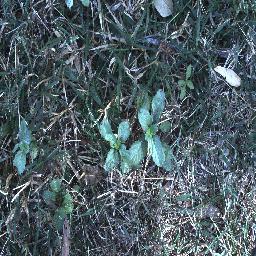
Label: snake_weed